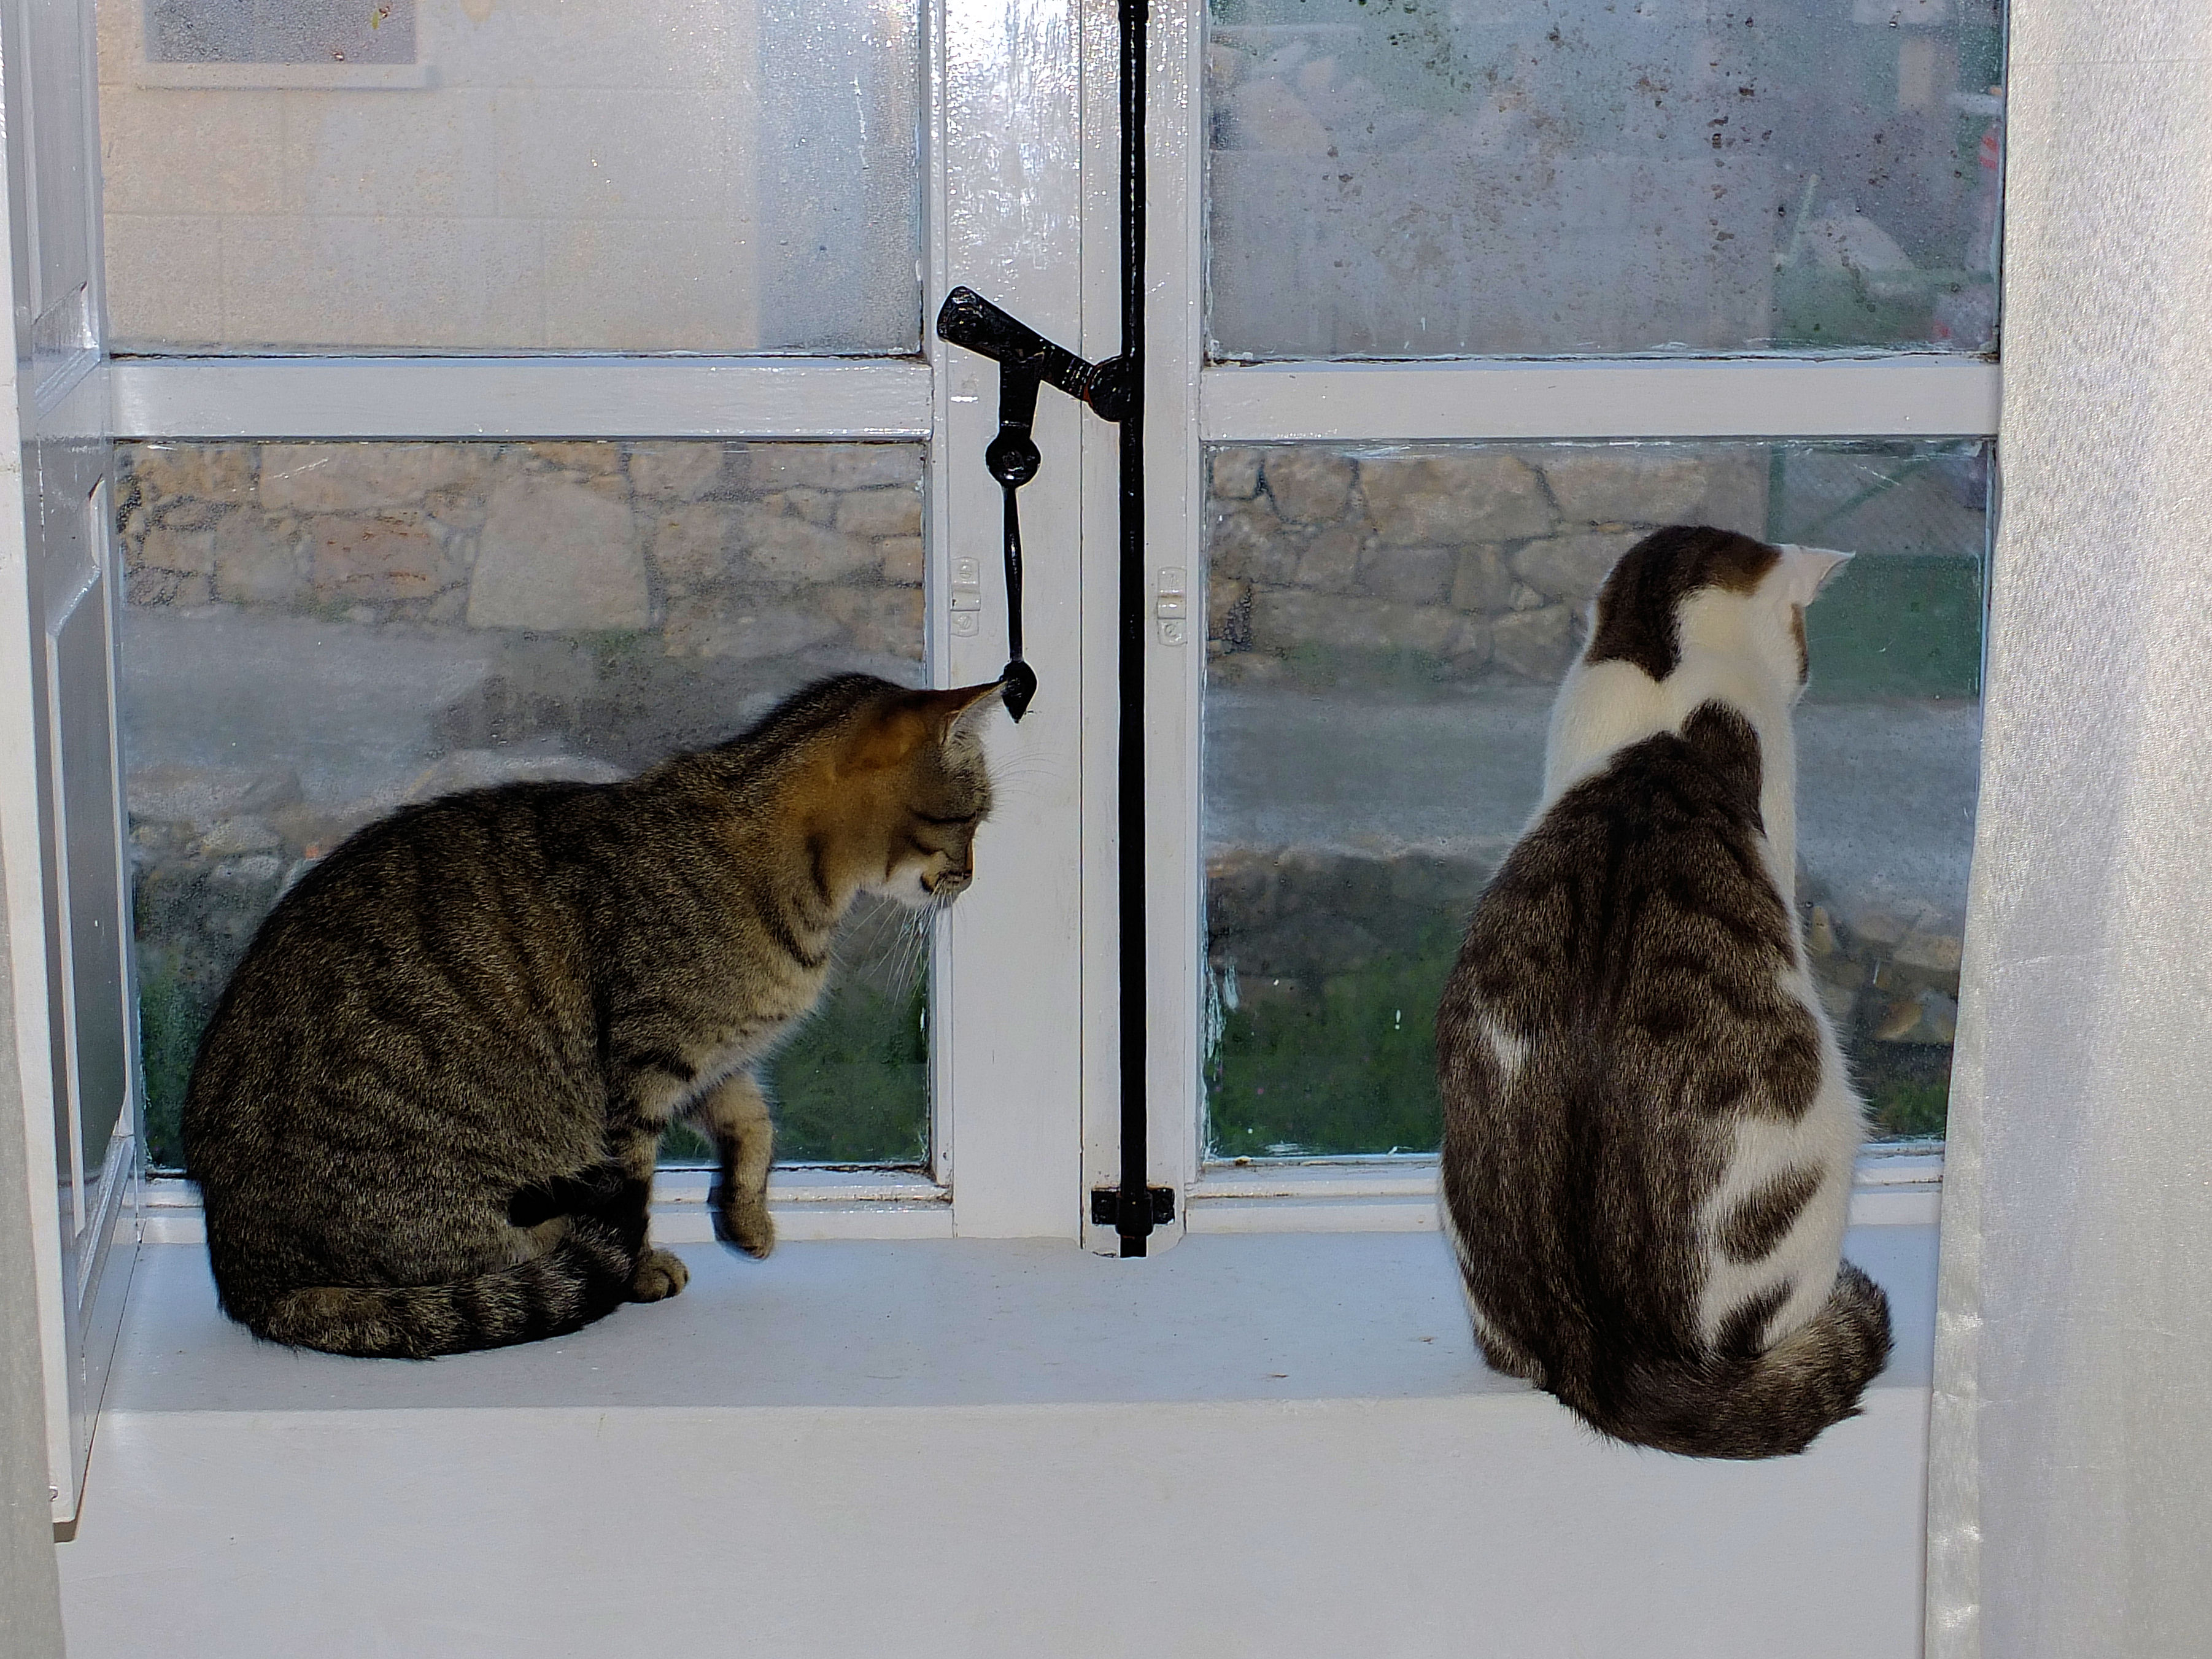
cat, mammal, fauna, cats, whiskers, vertebrate, gatos, gphoto, animal shelter, small to medium sized cats, cat like mammal